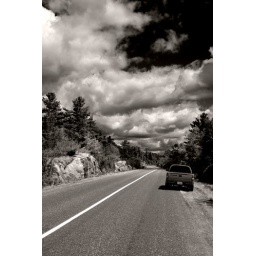
Shortly down the road I saw a baby black bear playing in the ditch.